Pentax K-mount

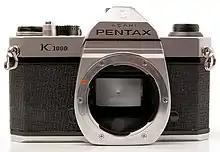
Pentax K1000 without lens, showing the original K mount

The Pentax K-mount, sometimes referred to as the "PK-mount", is a bayonet lens mount standard for mounting interchangeable photographic lenses to 35 mm single-lens reflex (SLR) cameras. It was created by Pentax in 1975, and has since been used by all Pentax 35 mm and digital SLRs and also the MILC Pentax K-01. A number of other manufacturers have also produced many K-mount lenses and K-mount cameras.